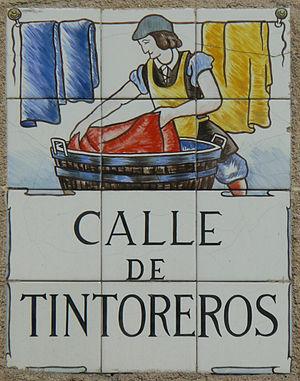
Plaque de Calle de Tintoreros (rue, (district du Centre) de Madrid (España).